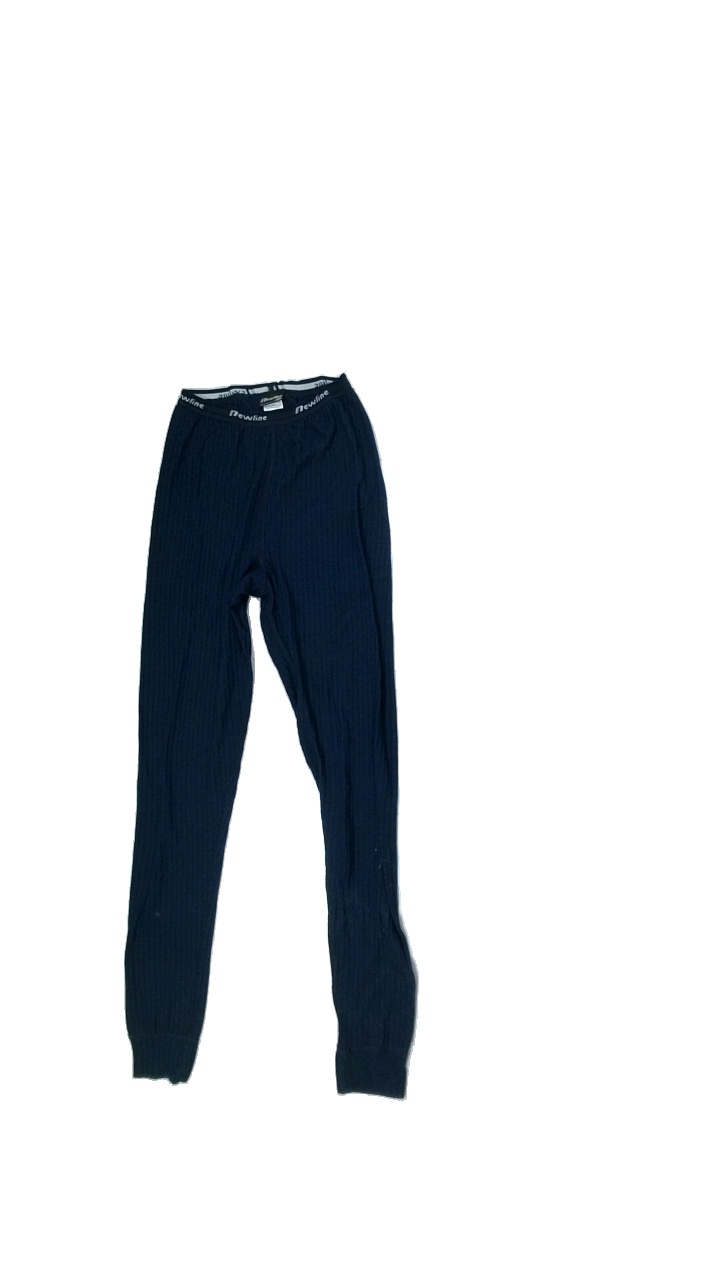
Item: Tights (Men)
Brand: Newline
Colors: Blue
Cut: Regular
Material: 100%polyester
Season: Winter
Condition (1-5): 2
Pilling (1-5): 2
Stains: Major
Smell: Major
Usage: Export
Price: <50